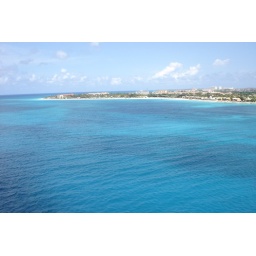
You can see rock formations under the water